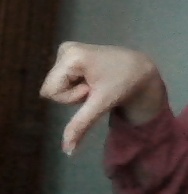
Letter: waw